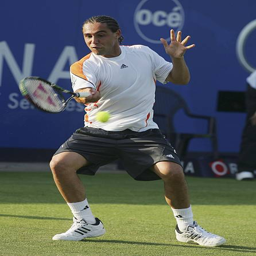
tennis player returns a shot during a first round tennis match .